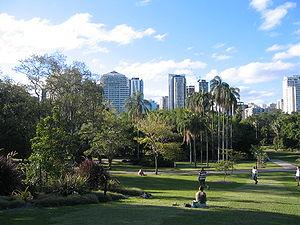
Les City Botanic Gardens sont un des principaux espaces verts de Brisbane, en Australie. S'étendant sur près de 18 hectares, ce poumon vert dominé par les imposants gratte-ciel du centre d'affaires borde les rives du fleuve Brisbane.